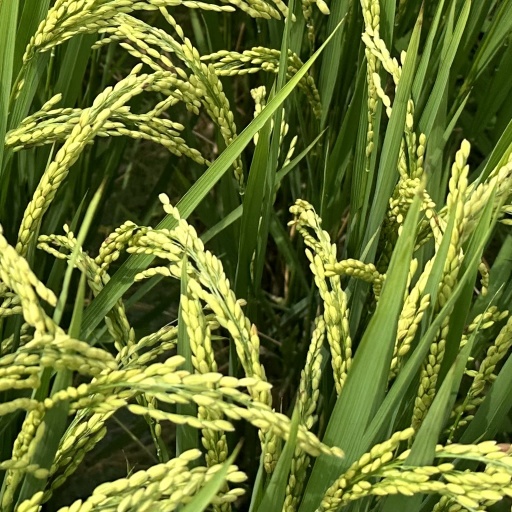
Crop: rice